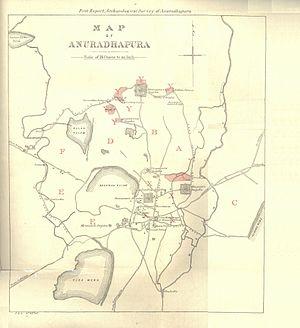
Le Mahavamsa est un texte en langue pāli relatant l'histoire des rois singhalais et tamouls de Ceylan. Il couvre une période qui s'étend de l'avènement du Prince Vijaya en 543 av. J.-C. au règne du roi Mahasena. Il relate aussi l'histoire du bouddhisme.